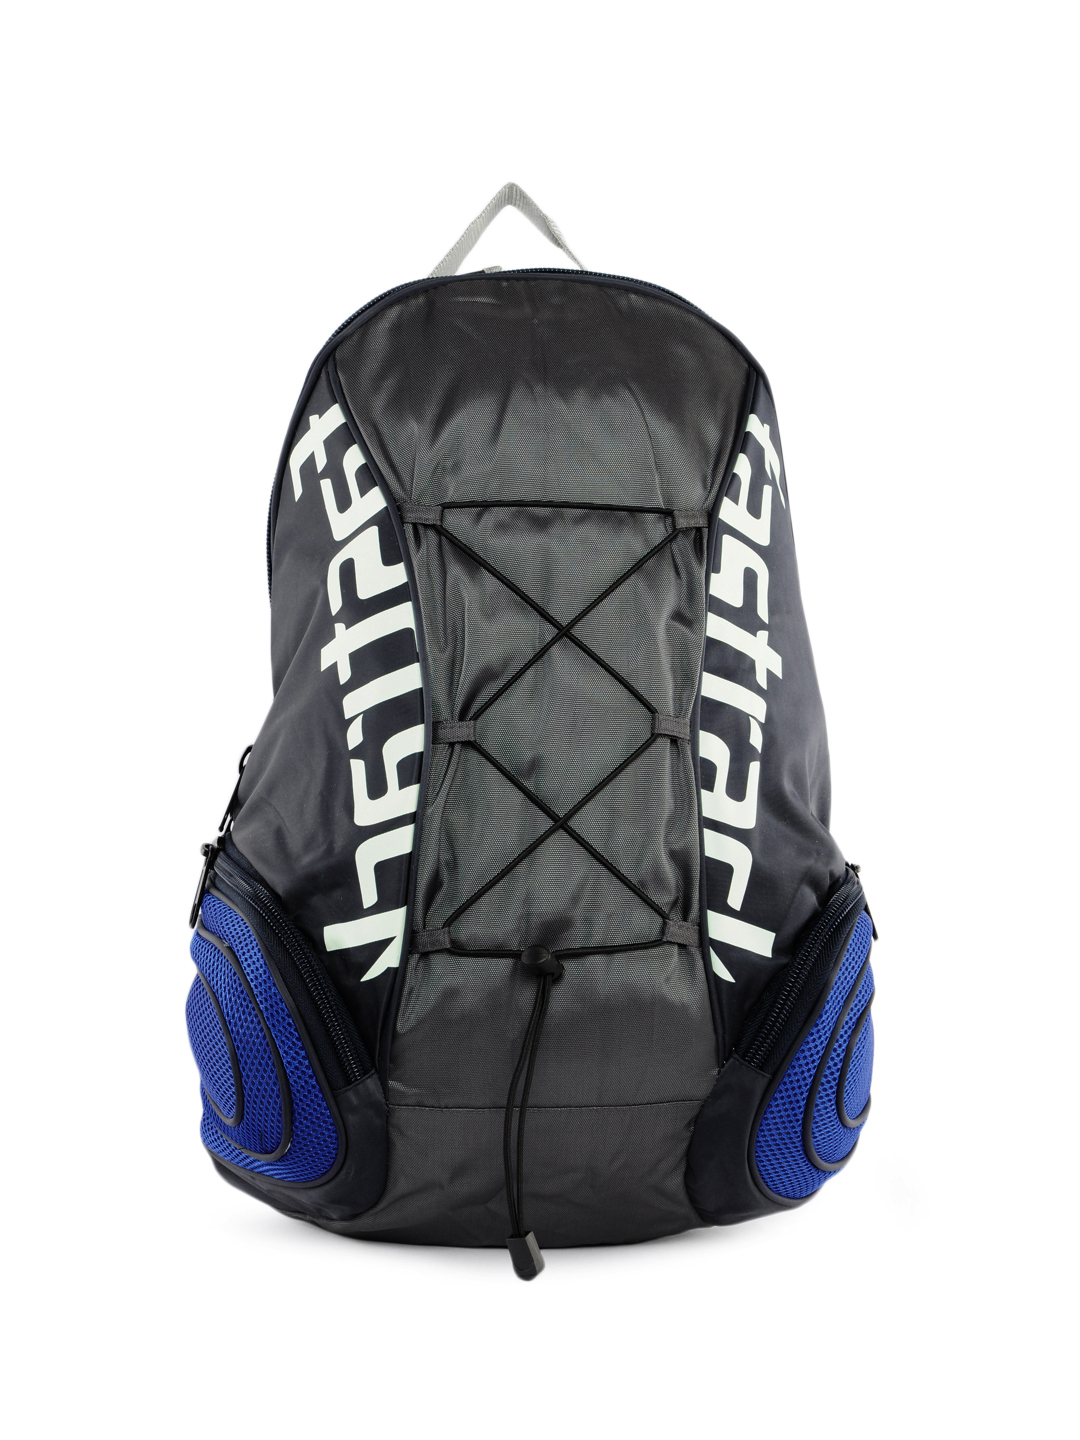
Fastrack Men Grey Backpack
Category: Accessories / Bags / Backpacks
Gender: Men
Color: Grey
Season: Winter 2016
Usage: Casual